Black Moon (1975 film)

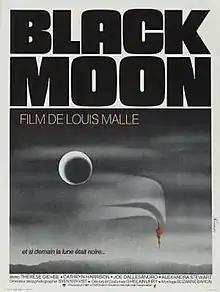
French theatrical release poster

Black Moon is a 1975 experimental fantasy horror film directed by Louis Malle and starring Cathryn Harrison, Joe Dallesandro, Therese Giehse and Alexandra Stewart. It was shown at the 1975 New York Film Festival and was distributed in the United States by 20th Century Fox. Though the film was created in France, its dialogue is in English. The film is dedicated to Giehse, who died shortly after shooting had completed.